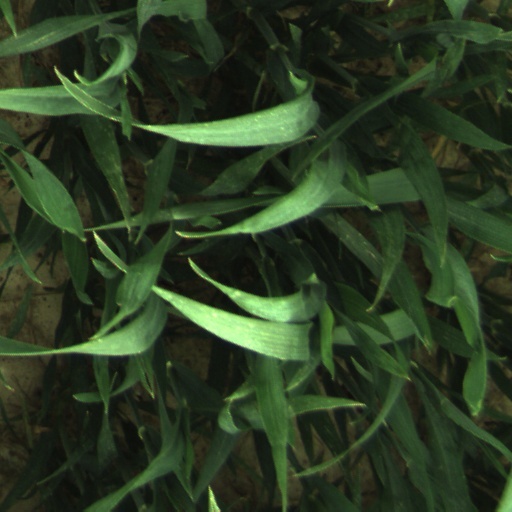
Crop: wheat